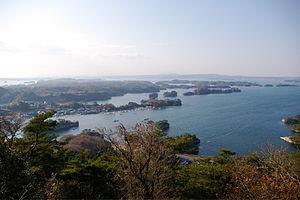
Higashimatsushima est une ville située dans la préfecture de Miyagi, au Japon.